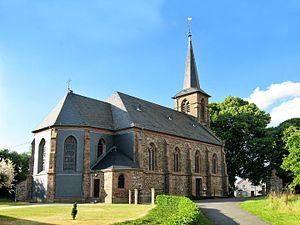
Winterspelt est une municipalité allemande située dans le land de Rhénanie-Palatinat et l'arrondissement d'Eifel-Bitburg-Prüm.